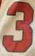
Number: 3